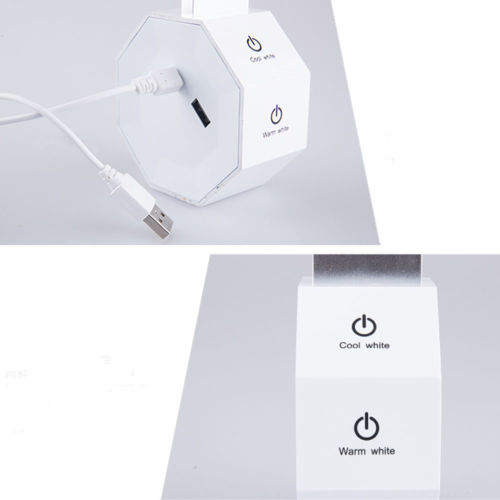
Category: lamp